Rick Parfitt

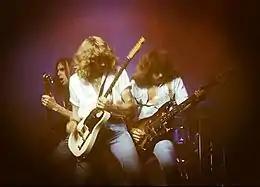
Parfitt (centre) with Status Quo in 1978

In 1967, Traffic Jam changed their name to The Status Quo (they soon dropped the definite article and later still would often be known simply as 'Quo'), beginning Parfitt's almost 50-year career in the band. Early successes came with the Rossi-penned hit "Pictures of Matchstick Men". The single became the group's only Top 40 hit in the United States, peaking at number twelve on the Billboard Hot 100. Though the follow-up was the unsuccessful single, "Black Veils of Melancholy", they had a hit again the same year with a Marty Wilde and Ronnie Scott song, "Ice in the Sun", which climbed to number eight. The band's 1972 album "Piledriver", which reached number 5, spent a total of 37 weeks on the UK Albums Chart.